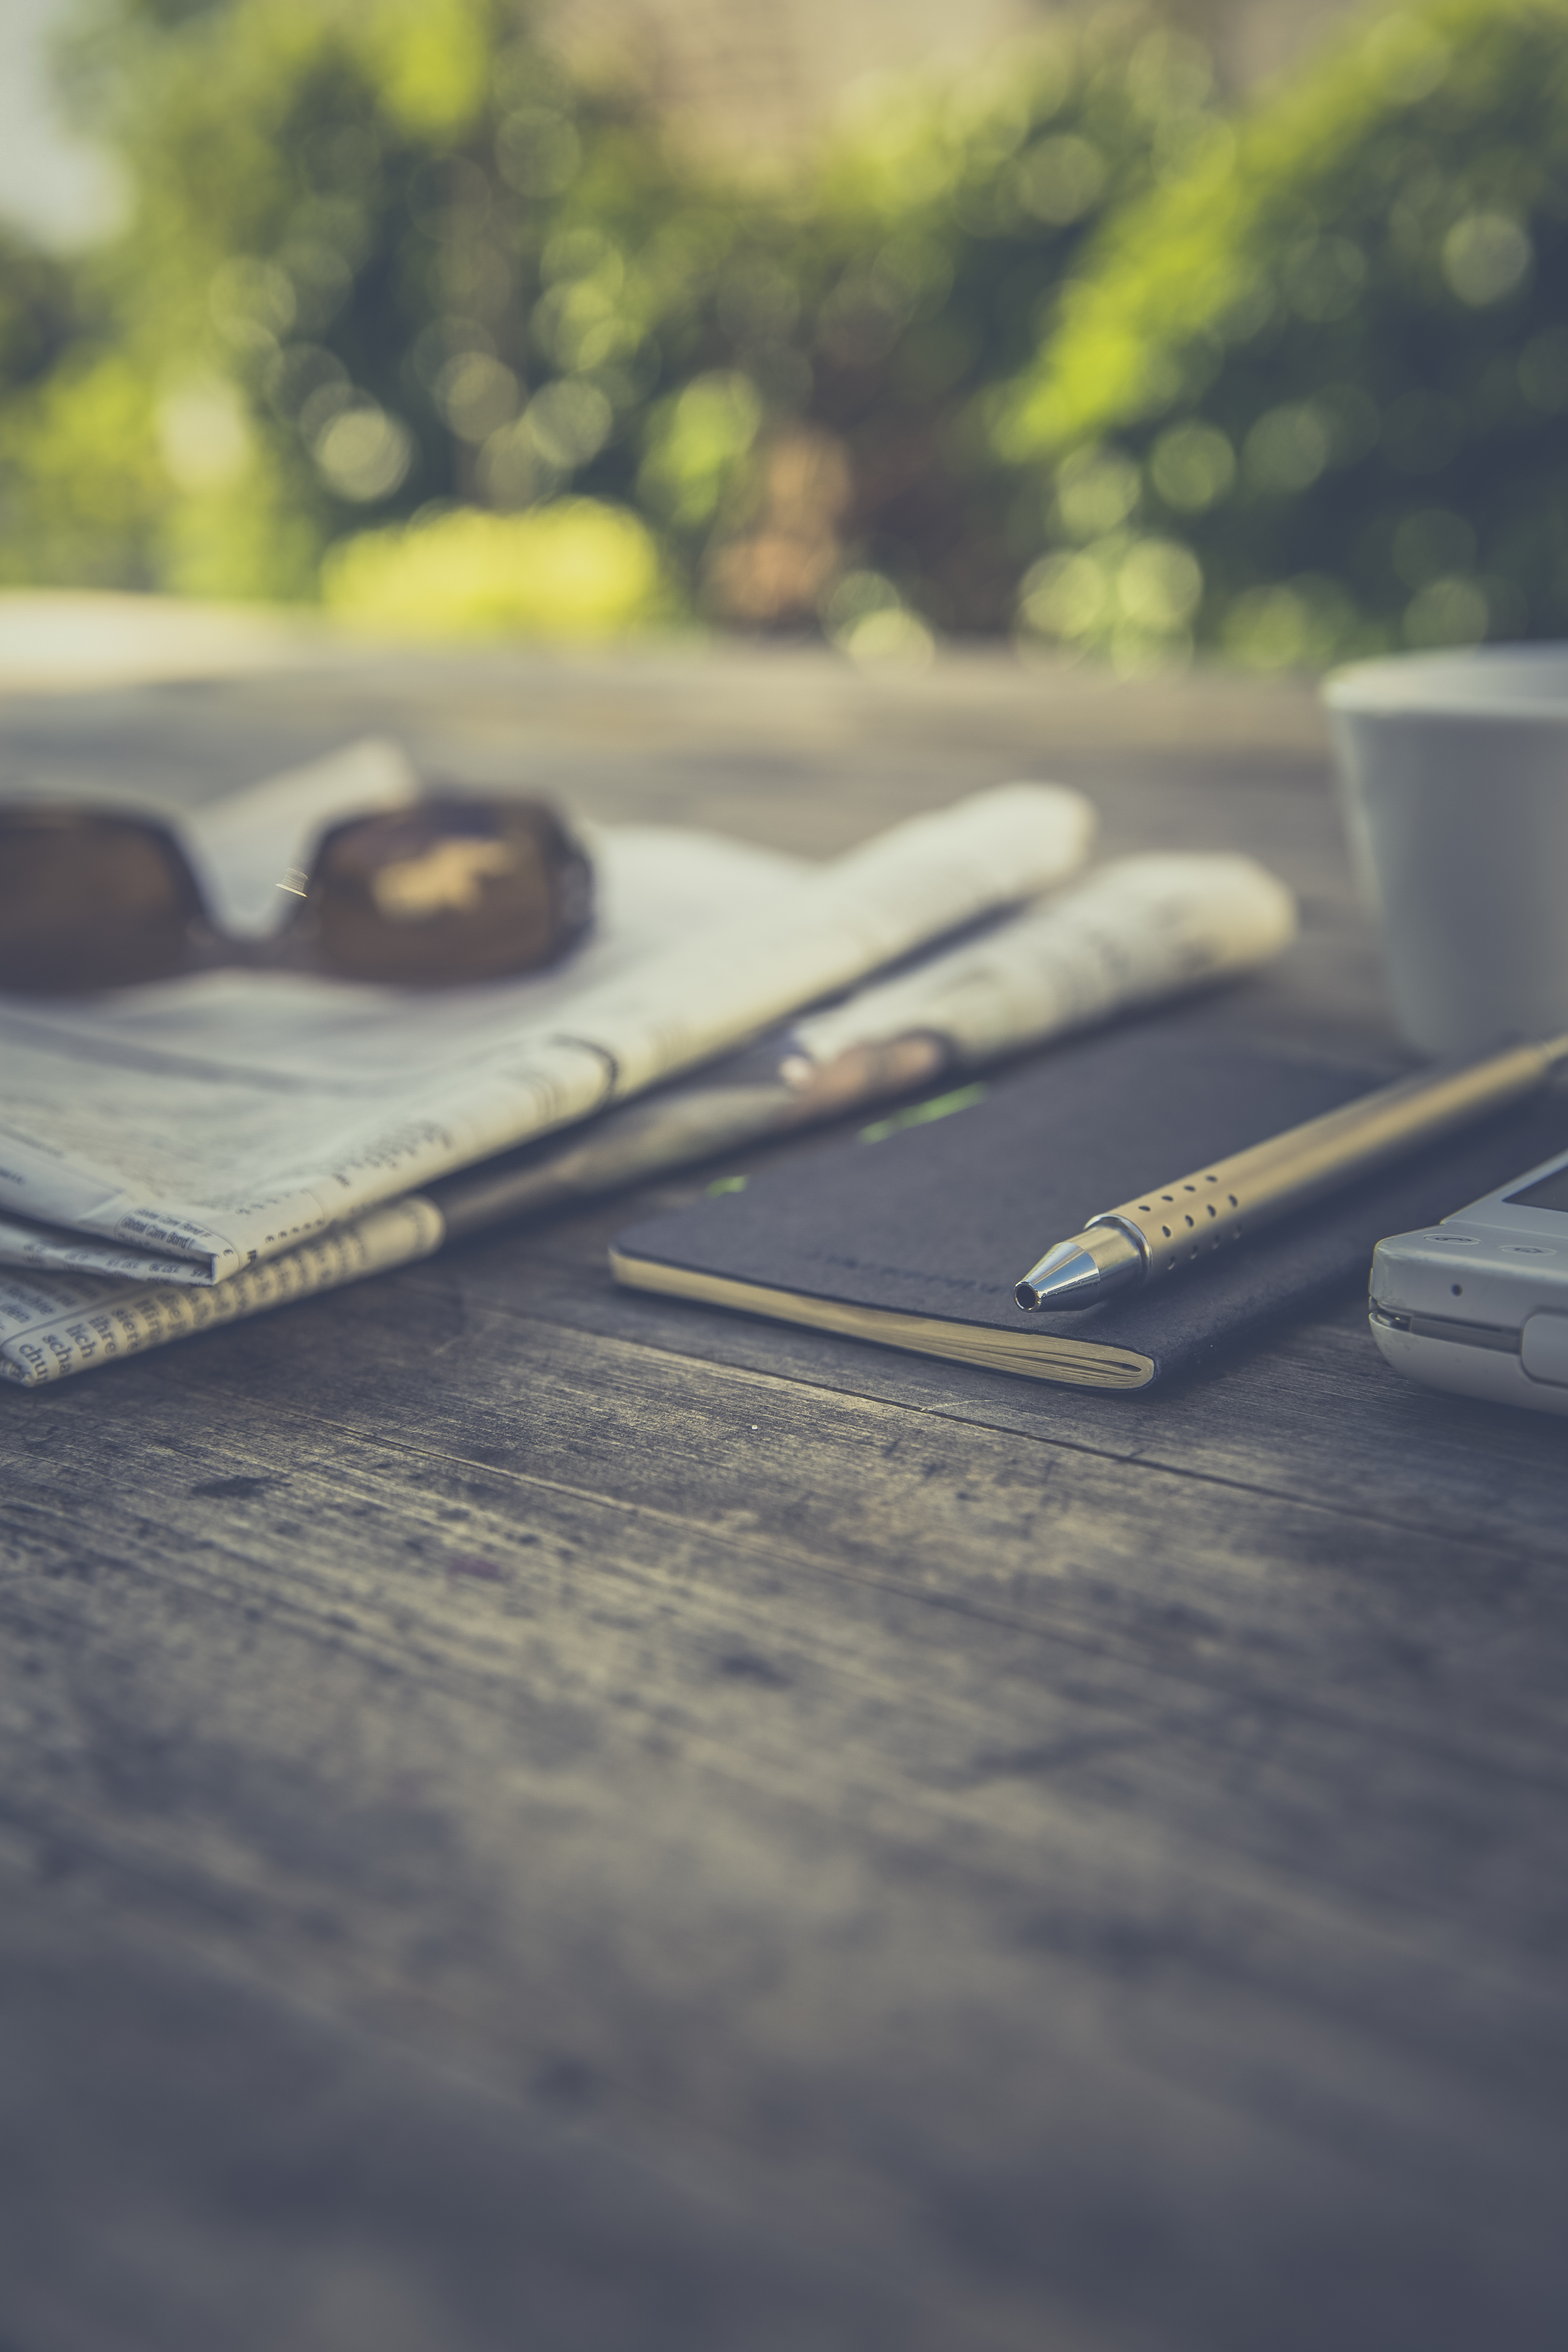
notebook, writing, hand, table, light, wood, white, sunlight, morning, leaf, pen, newspaper, green, reflection, color, macro, blue, yellow, close up, photograph, shape